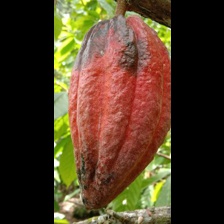
Label: phytophthora